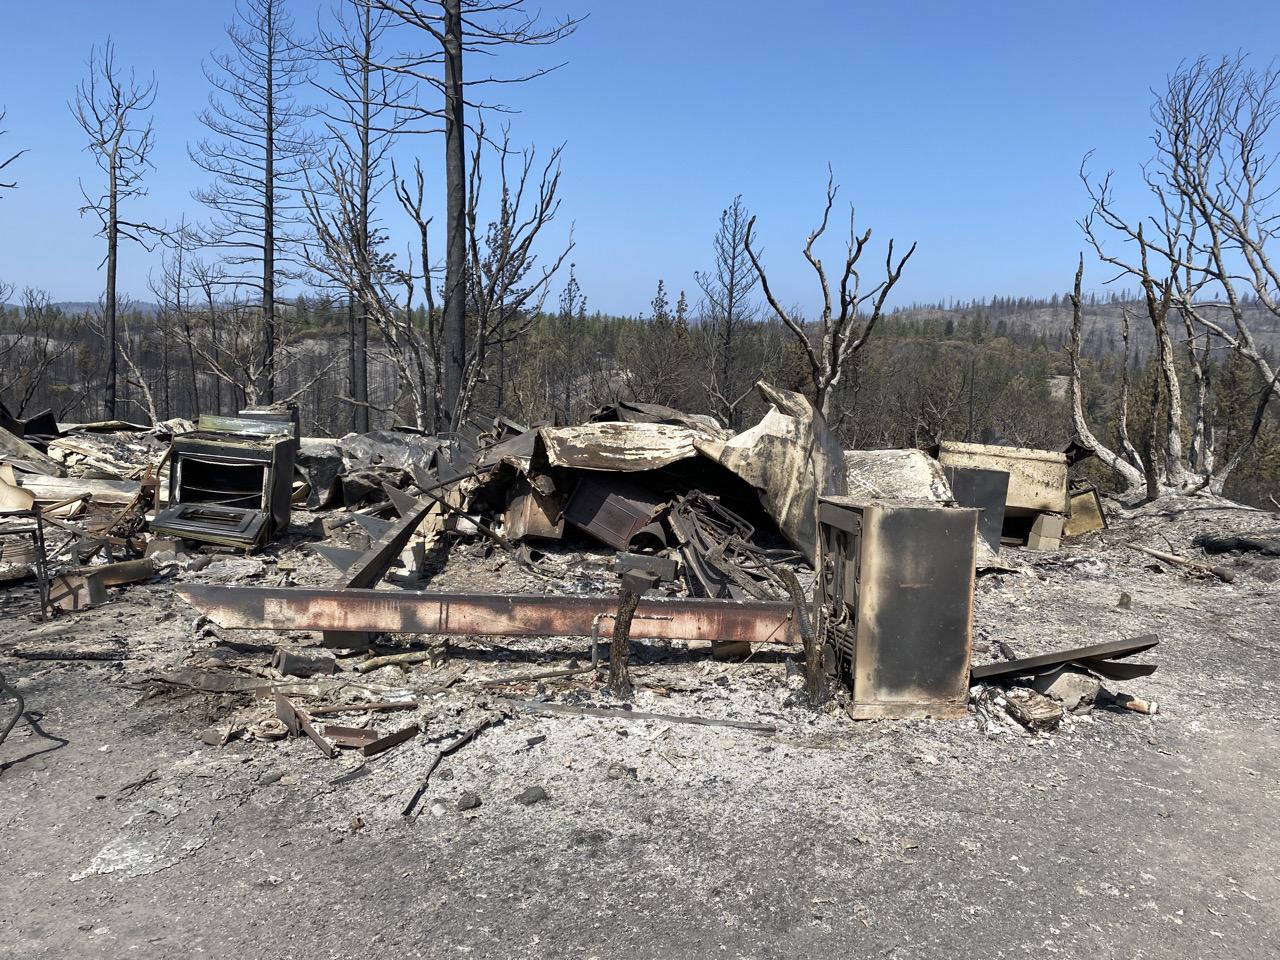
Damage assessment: destroyed